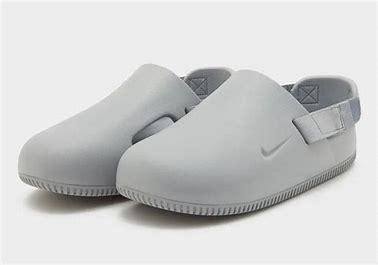
Brand: Nike
Model: Calm